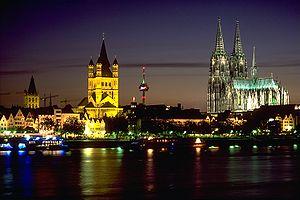
L'Allemagne est un pays à la charnière de l'Europe occidentale et de l'Europe centrale situé entre le Benelux et la France à l'ouest, la mer du Nord, le Danemark et la mer Baltique au nord, la Pologne et la République tchèque à l'est et la Suisse et l'Autriche au sud. On distingue en Allemagne plusieurs grands espaces : la grande plaine du Nord, les montagnes moyennes du centre, le plateau bavarois et la vallée du Danube au Sud. Le pays est traversé par plusieurs grands fleuves, dont le Rhin, le Danube et l'Elbe.
Cologne est une belle ville de l'Ouest de l'Allemagne, en Rhénanie-du-Nord–Westphalie. Avec presque 1,1 millions d'habitants en juin 2019, Cologne est la plus grande ville du Land, devant Düsseldorf et Dortmund, et la quatrième ville d'Allemagne par sa population, derrière Berlin, Hambourg et Munich. Traversée par le Rhin, son agglomération de plus de deux millions d'habitants constitue le sud de l'aire métropolitaine Rhin-Ruhr, au cœur de la mégalopole européenne. La ville est notamment célèbre pour sa cathédrale, classée au patrimoine mondial de l'Unesco, ainsi que pour l'eau de Cologne.